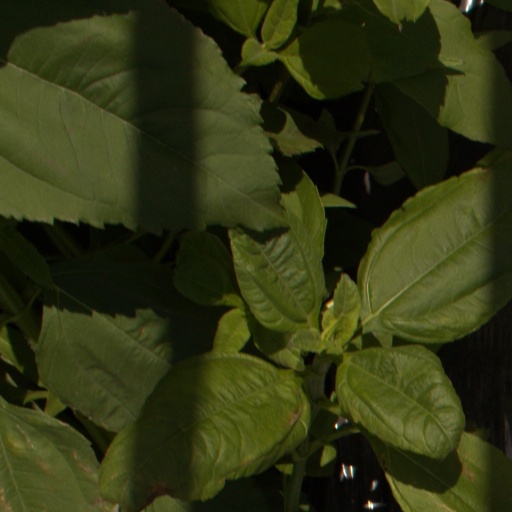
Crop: Jerusalem artichoke